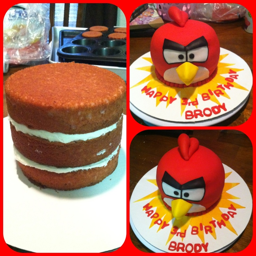
from a plain inch cake to an angry birds smash cake !